Friedrich-Wilhelm-Platz (Berlin U-Bahn)

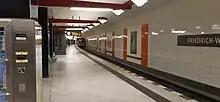
Friedrich-Wilhelm-Platz U-Bahn station

Friedrich-Wilhelm-Platz is a Berlin U-Bahn station located on the . It opened for service in 1971.